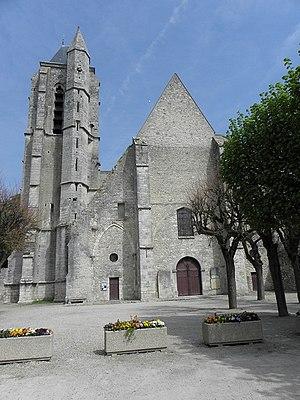
Abbatiale de la Trinité à Morigny-Champigny (91).
Cet article recense les monuments historiques de l'Essonne, en France.
Morigny-Champigny est une commune française située à quarante-huit kilomètres au sud-ouest de Paris dans le département de l'Essonne en région Île-de-France.